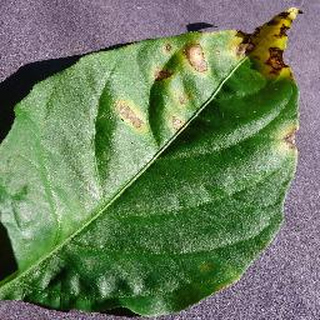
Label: bell_pepper_bacterial_spot